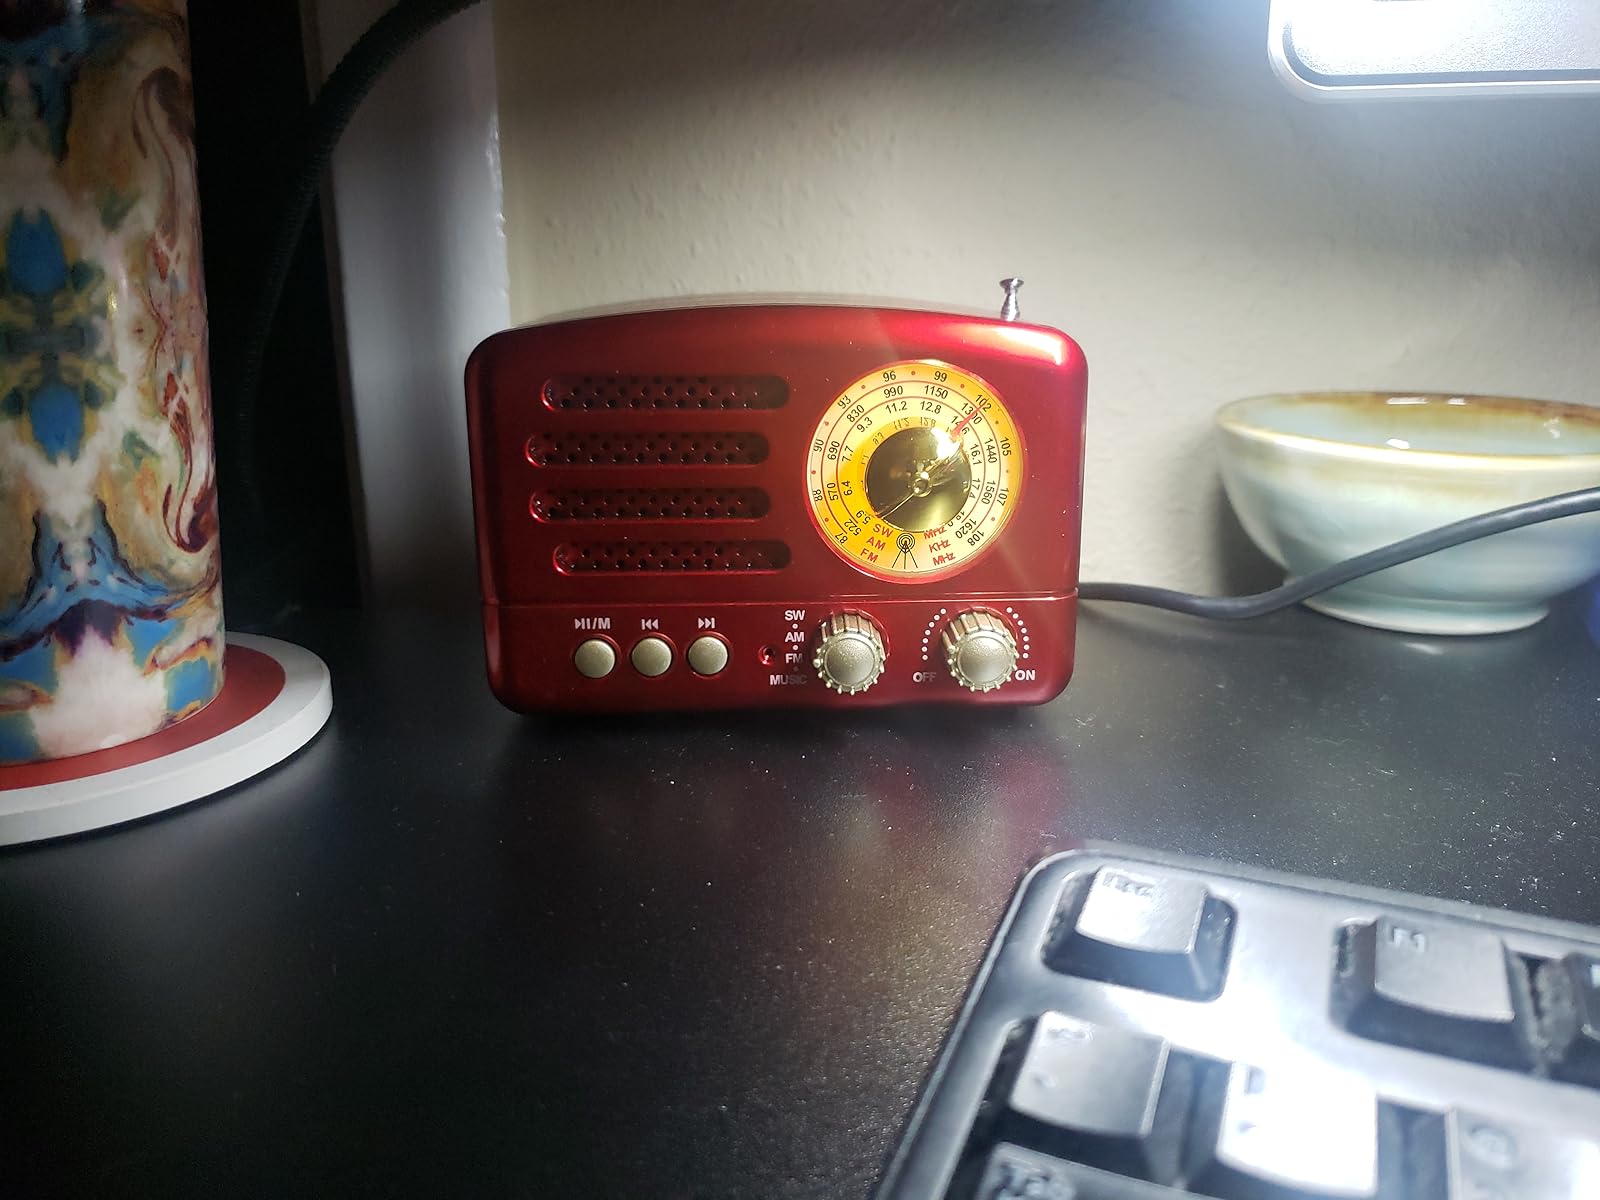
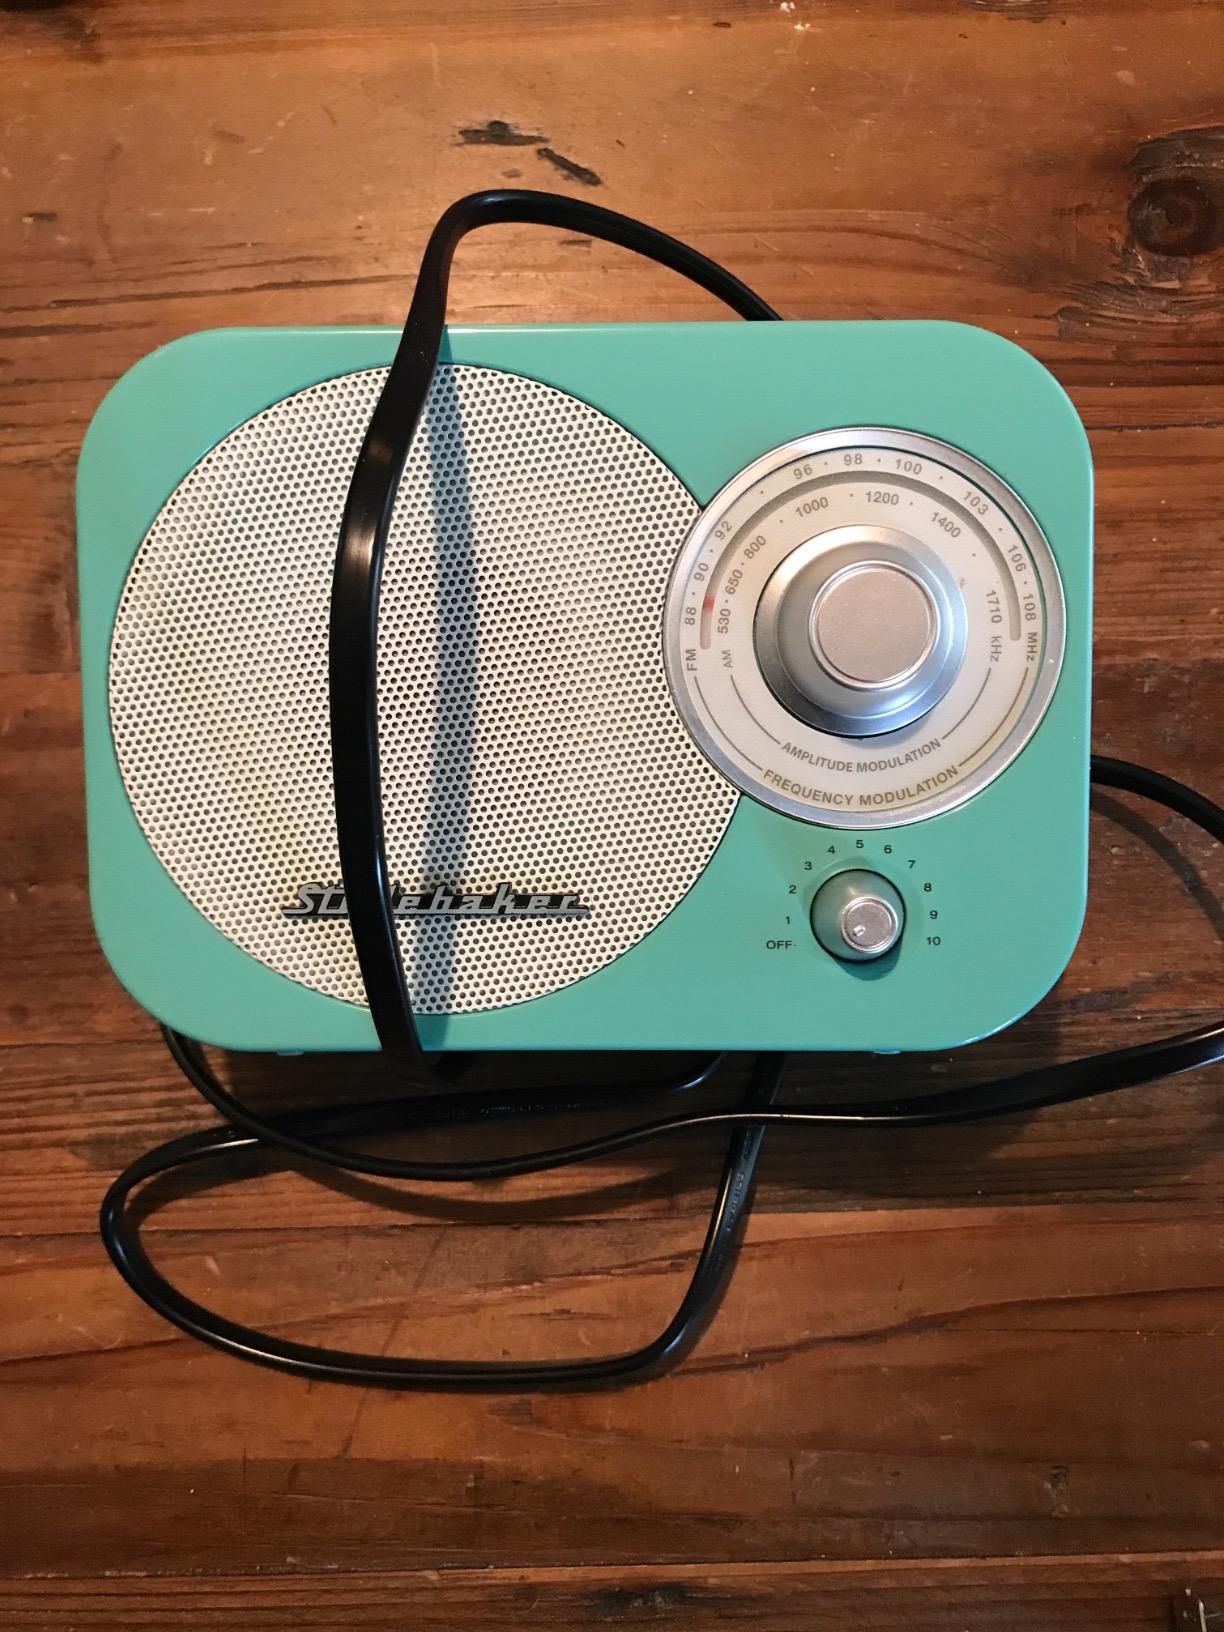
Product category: radio
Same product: no